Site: brandenburg
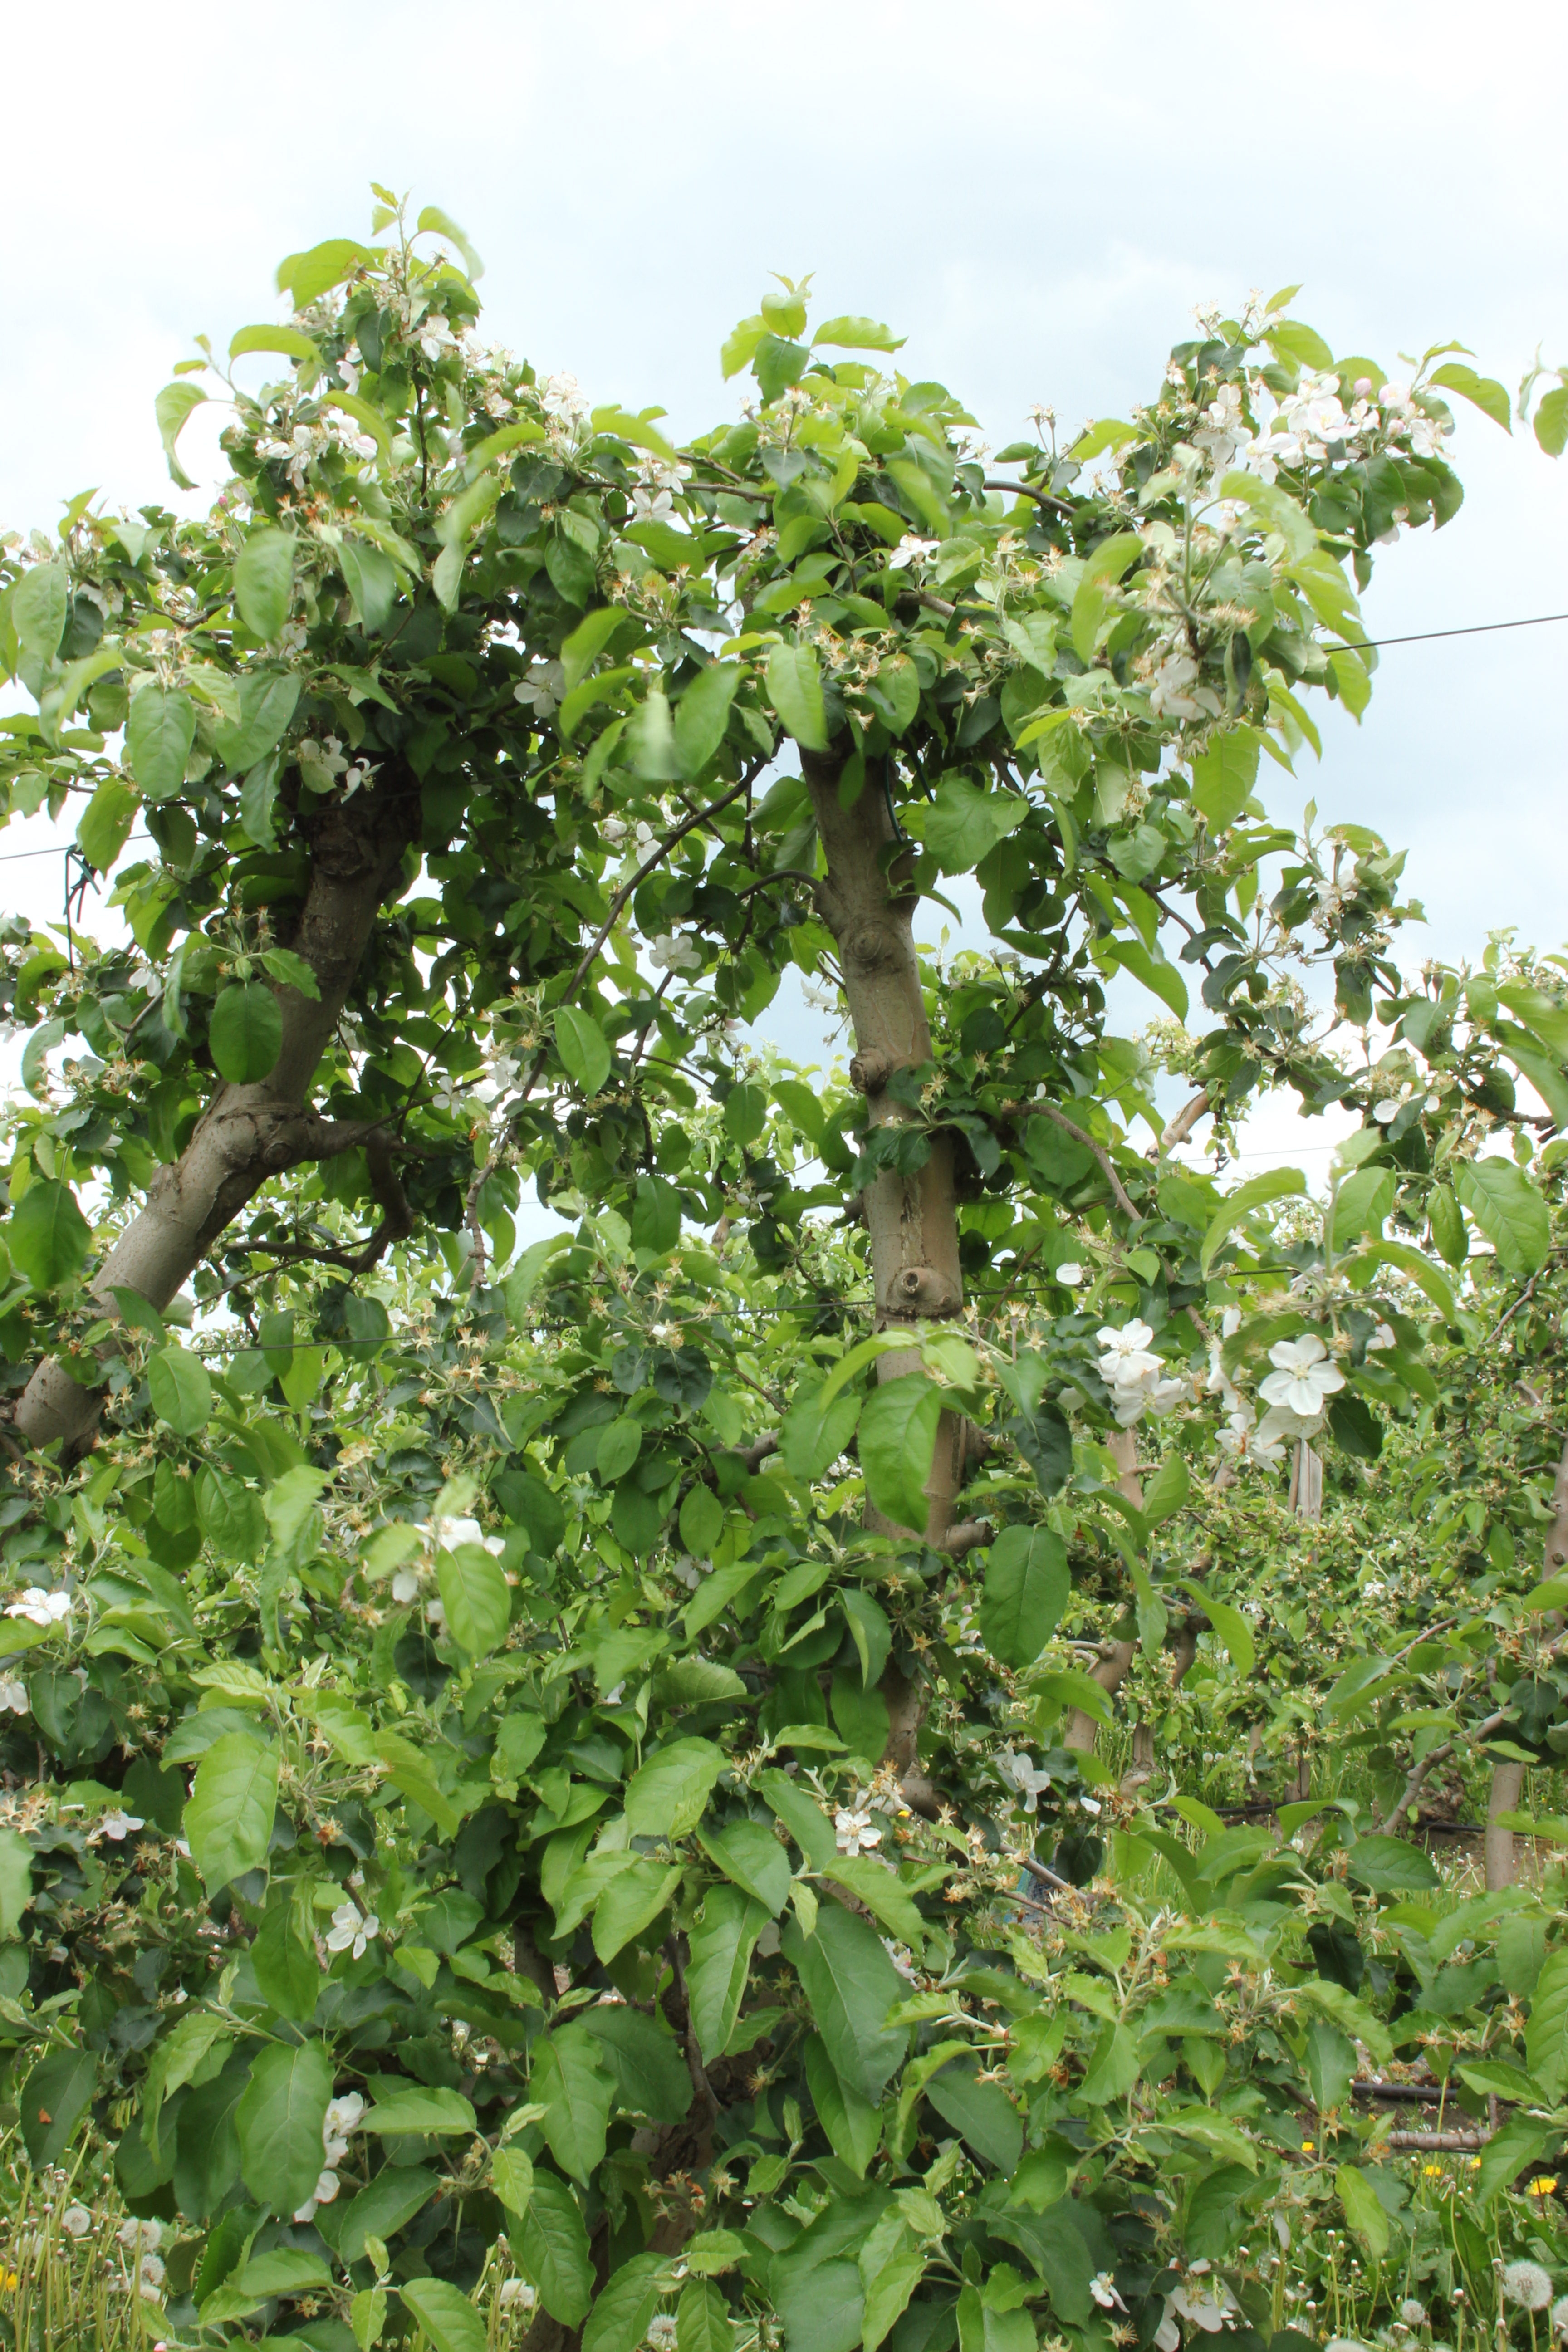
Growth stage (BBCH 67): Flowering